Forty acres and a mule

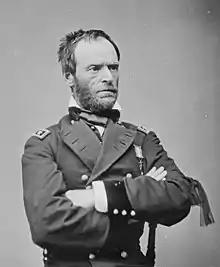
General William T. Sherman, who issued the orders that were the genesis of forty acres and a mule.

Forty acres and a mule refers to a key part of Special Field Orders, No. 15 (series 1865), a wartime order proclaimed by Union general William Tecumseh Sherman on January 16, 1865, during the American Civil War, to allot land to some freed families, in plots of land no larger than . Sherman later ordered the army to lend mules for the agrarian reform effort. The field orders followed a series of conversations between Secretary of War Edwin M. Stanton and Radical Republican abolitionists Charles Sumner and Thaddeus Stevens following disruptions to the institution of slavery provoked by the American Civil War. They provided for the confiscation of of land along the Atlantic coast of South Carolina, Georgia, and Florida and the dividing of it into parcels of not more than , on which were to be settled approximately 18,000 formerly enslaved families and other black people then living in the area.